Names of China

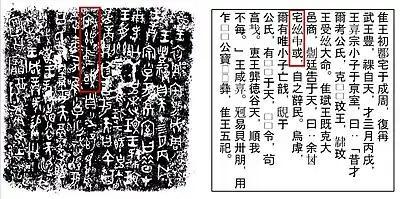

As early as the Spring and Autumn period, ' could be understood as either the domain of the capital or used to refer to the Chinese civilization or , and the political and geographical domain that contained it, but Tianxia was the more common word for this idea. This developed into the usage of the Warring States period, when, other than the cultural community, it could be the geopolitical area of Chinese civilization as well, equivalent to Jiuzhou. In a more limited sense, it could also refer to the Central Plain or the states of Zhao, Wei, and Han, etc., geographically central among the Warring States. Although ' could be used before the Song dynasty period to mean the trans-dynastic Chinese culture or civilization to which Chinese people belonged, it was in the Song dynasty that writers used "" as a term to describe the trans-dynastic entity with different dynastic names over time but having a set territory and defined by common ancestry, culture, and language.